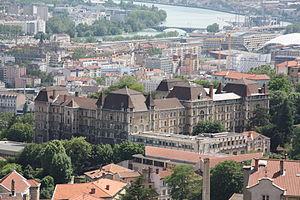
Photo prise depuis les toits de la Basilique Notre-Dame de Fourvière - Lycée de Saint-Just.
Le lycée de Saint-Just est un lycée public situé dans le quartier de Saint-Just, 5ᵉ arrondissement de Lyon. Il surplombe la ville à l'ouest de la Saône depuis la colline de Fourvière.
La place des Minimes est une place située dans le 5ᵉ arrondissement de Lyon, en France